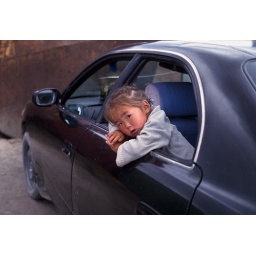
A girl waiting in the car at the market of Khovd City. Khovd, Khovd Aimag. Mongolia. September 2009